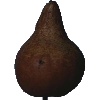
Label: pear_kaiser